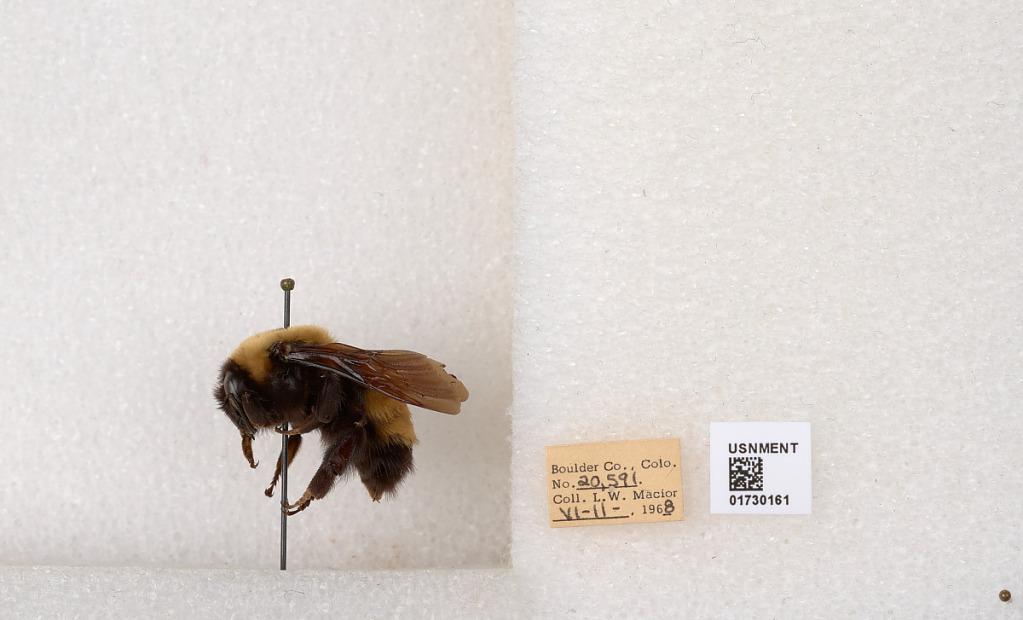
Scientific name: Bombus (Bombus) nevadensis Cresson